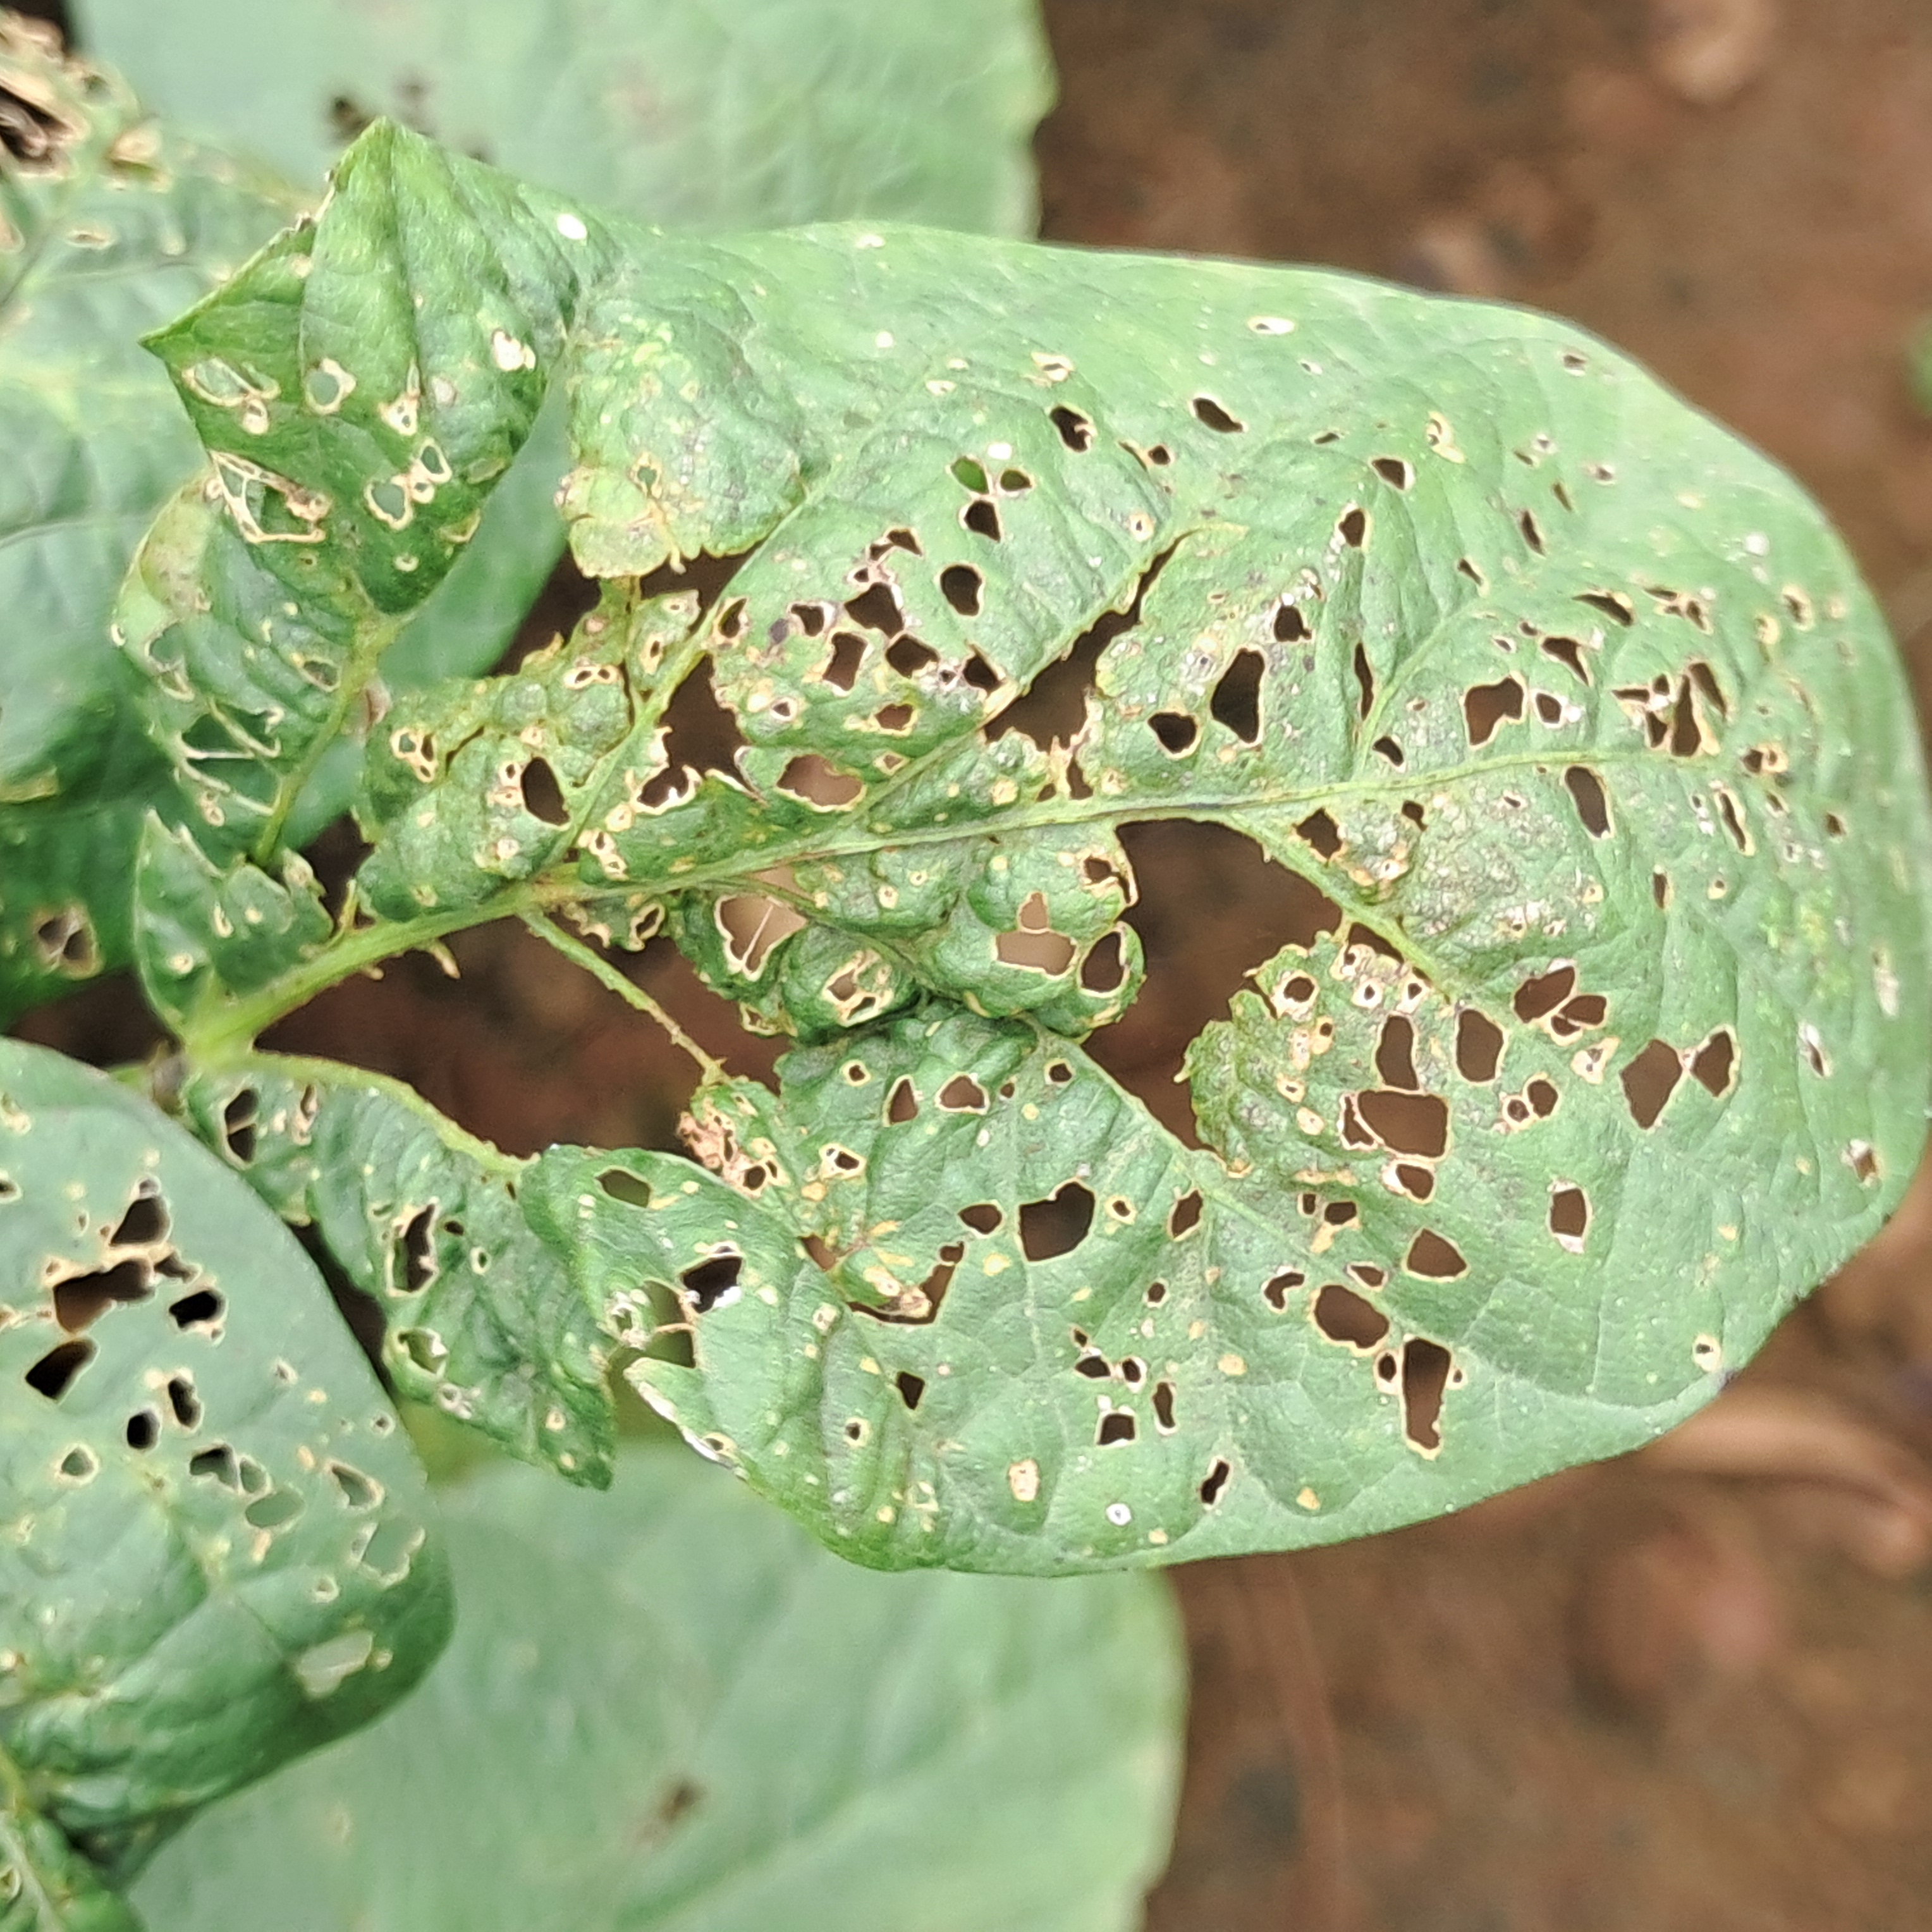
Label: Caterpillar_Semilooper_Pest